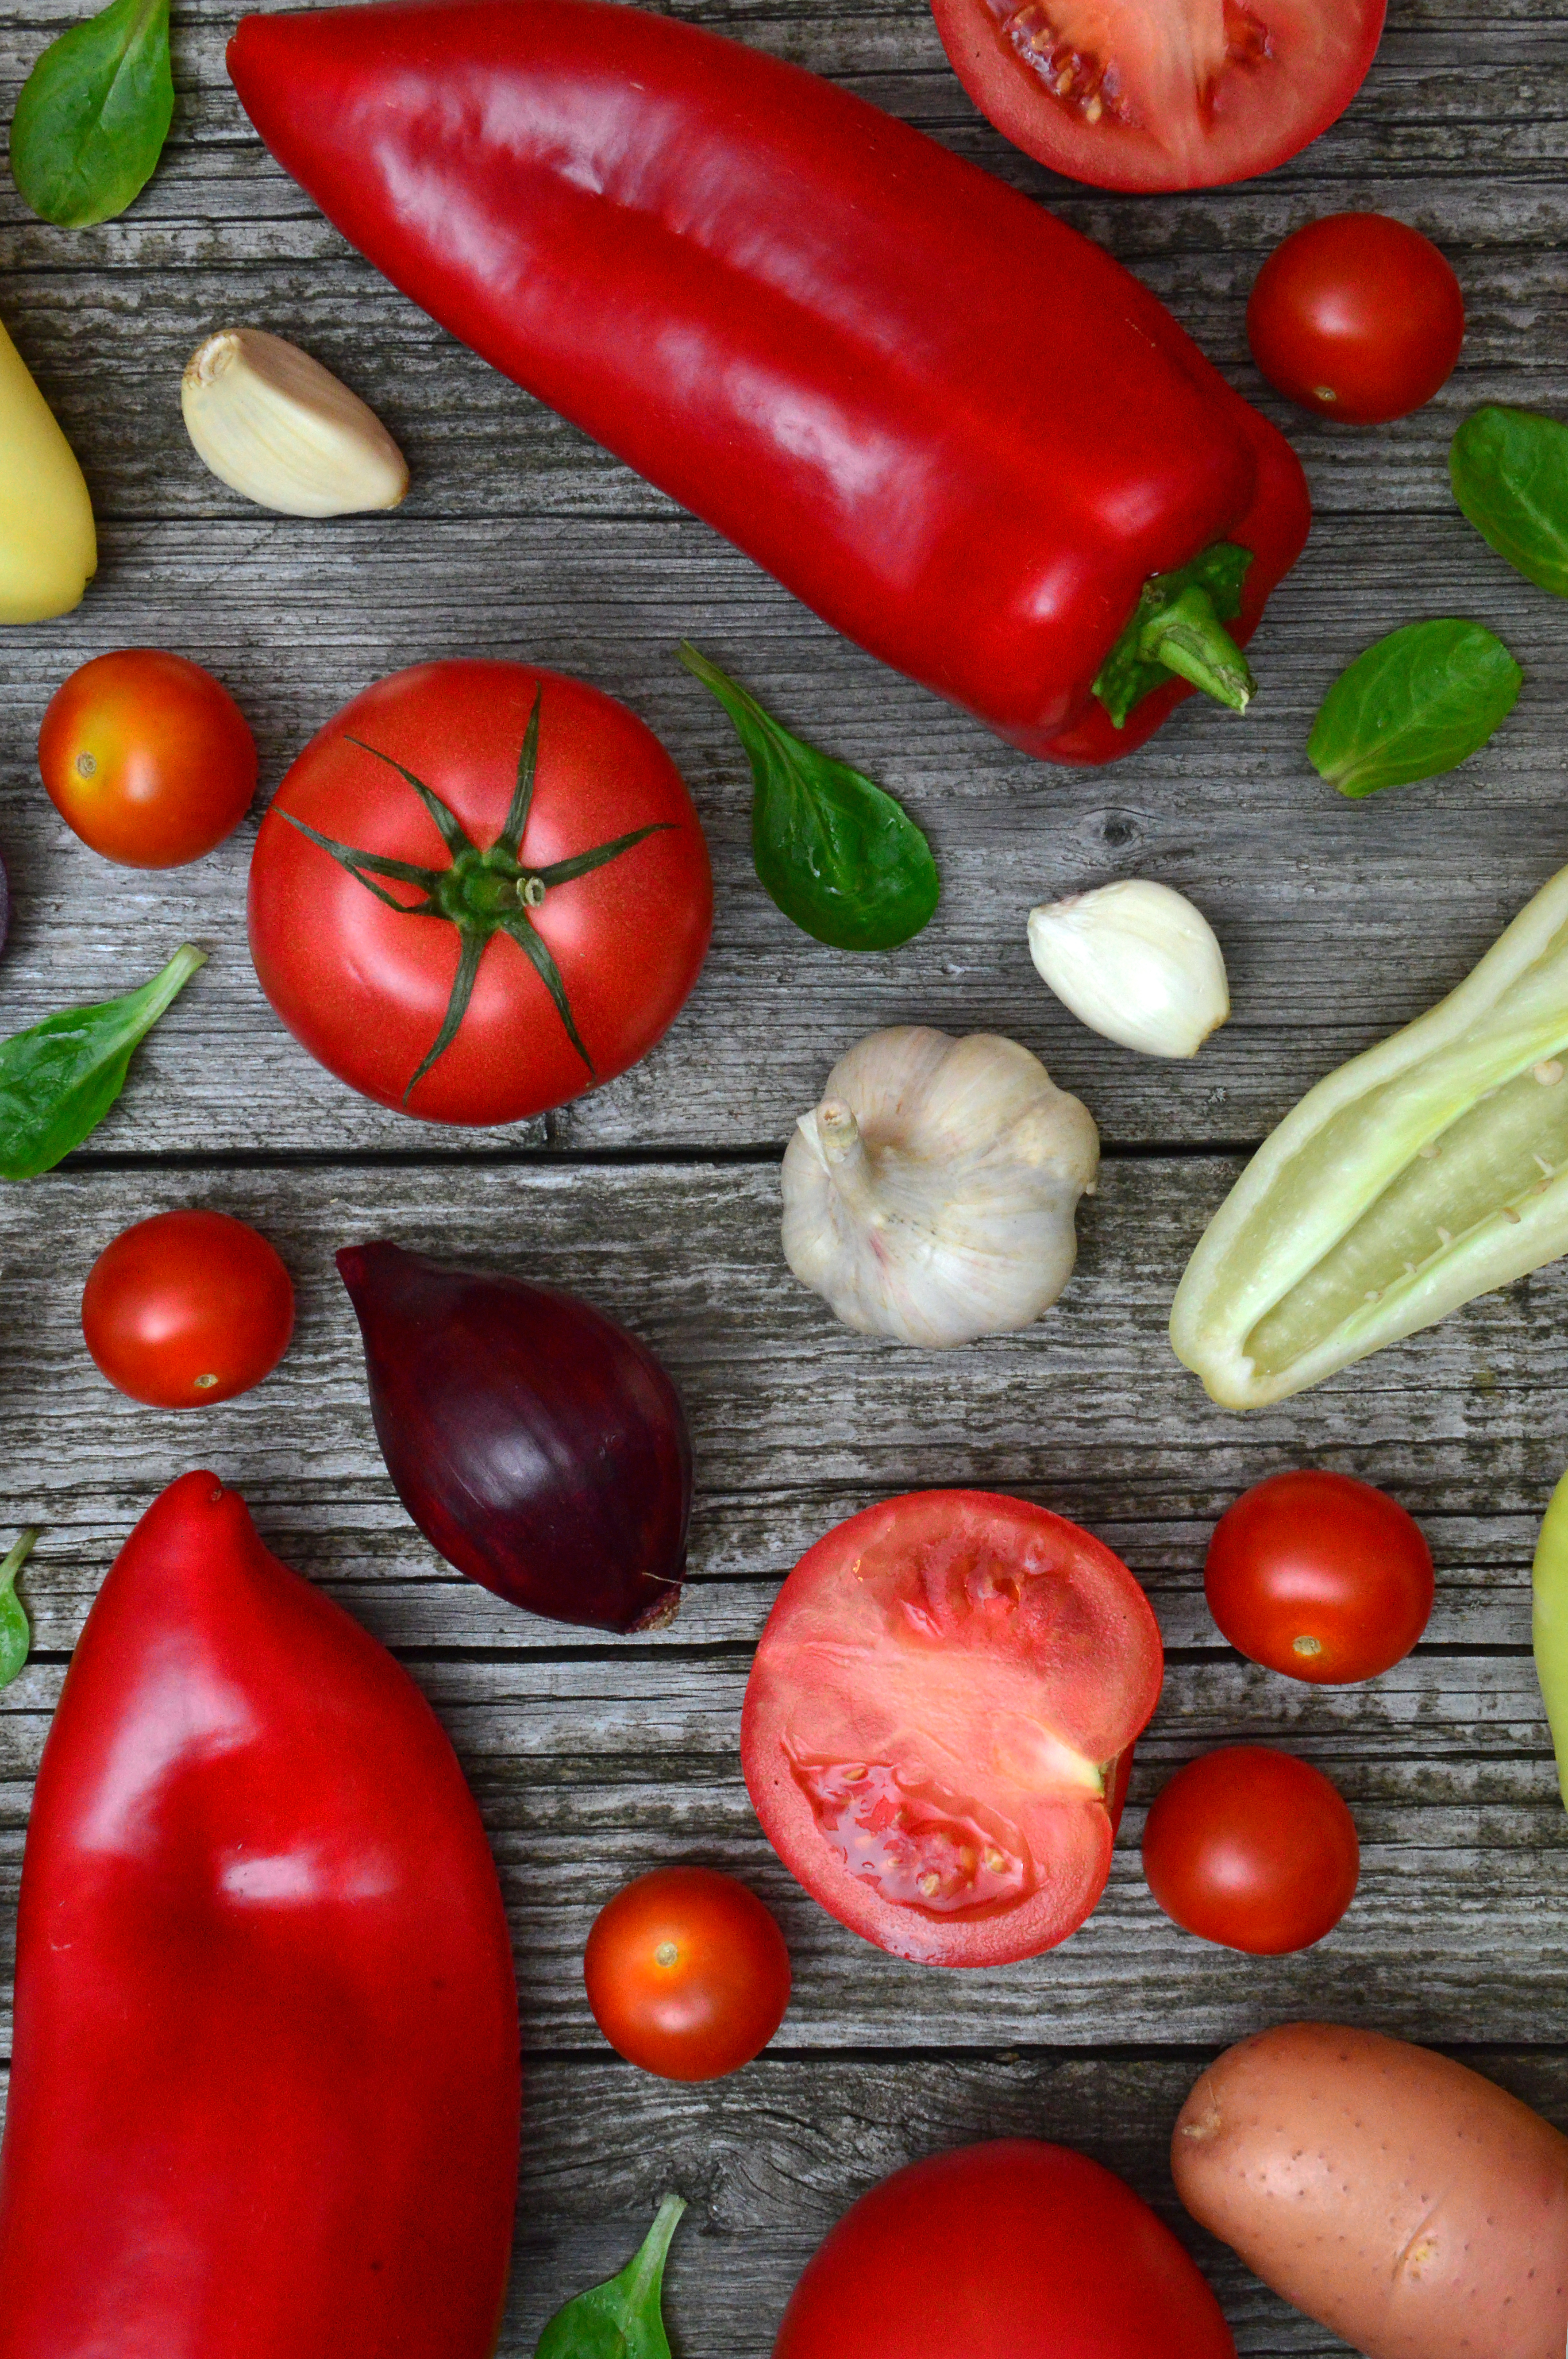
vegetables, colorful, vegetable, background, fresh, food, fruit, parsley, cucumber, green, fruits, red, bunch, tomato, pepper, healthy, assortment, circle, view, diet, autumn, raw, top, carrot, natural foods, local food, produce, potato and tomato genus, plum tomato, vegetarian food, bush tomato, diet food, bell peppers and chili peppers, nightshade family, superfood, chili pepper